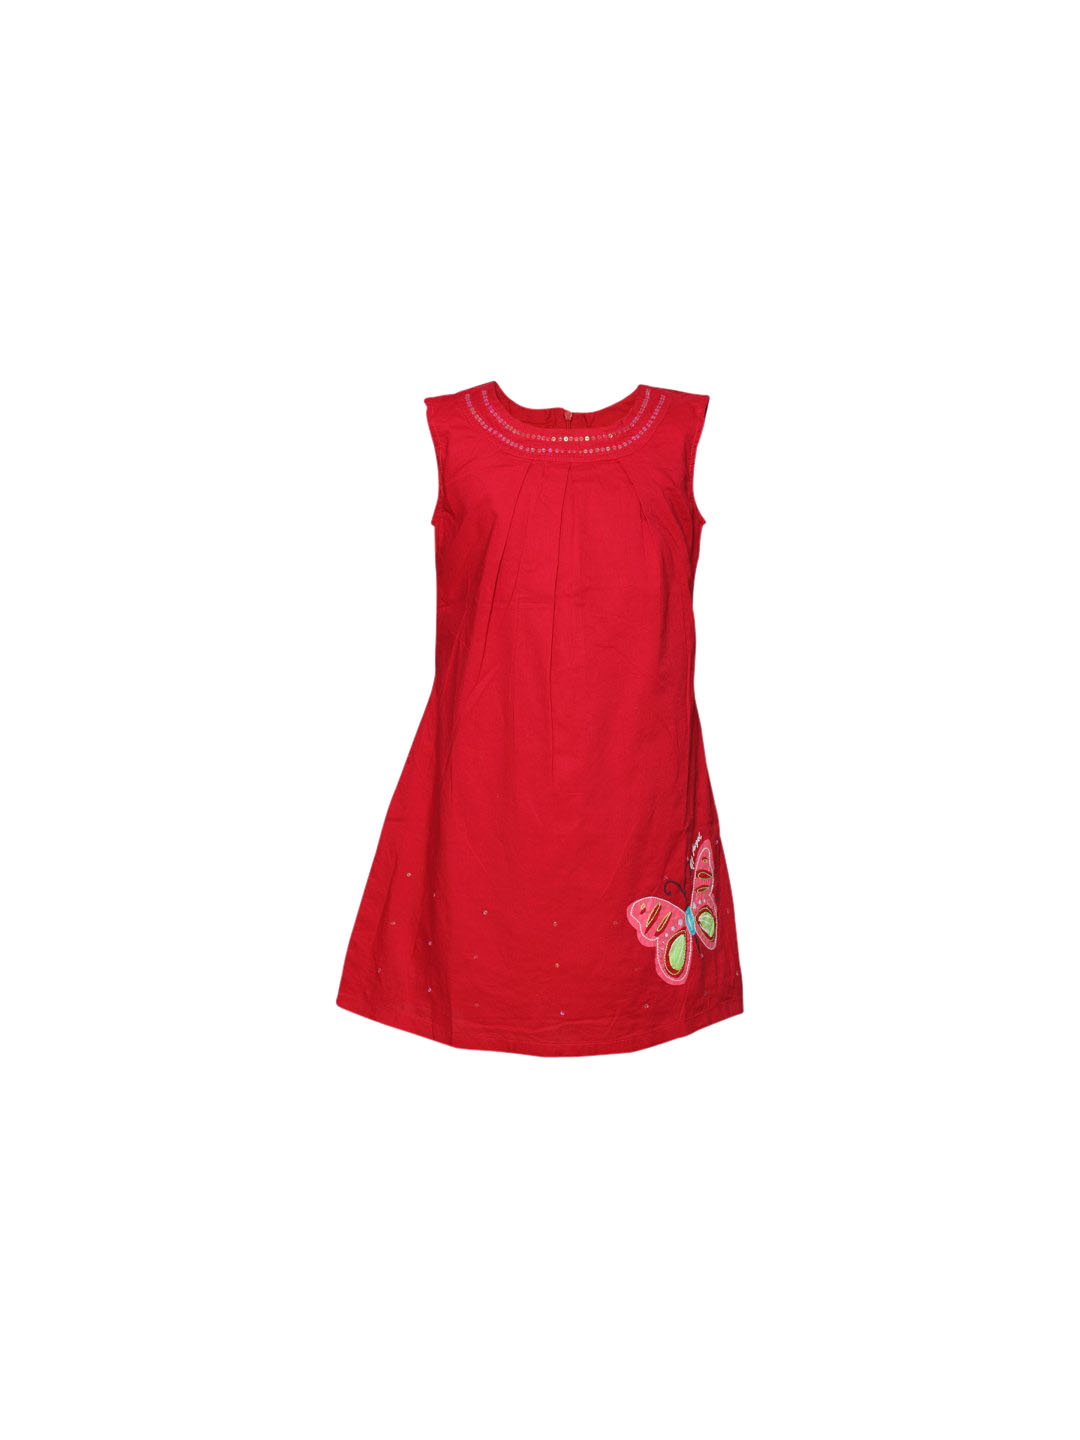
Gini and Jony Girl's Sandra Purple Kidswear
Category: Apparel / Dress / Dresses
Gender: Women
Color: Purple
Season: Summer 2011
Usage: Casual